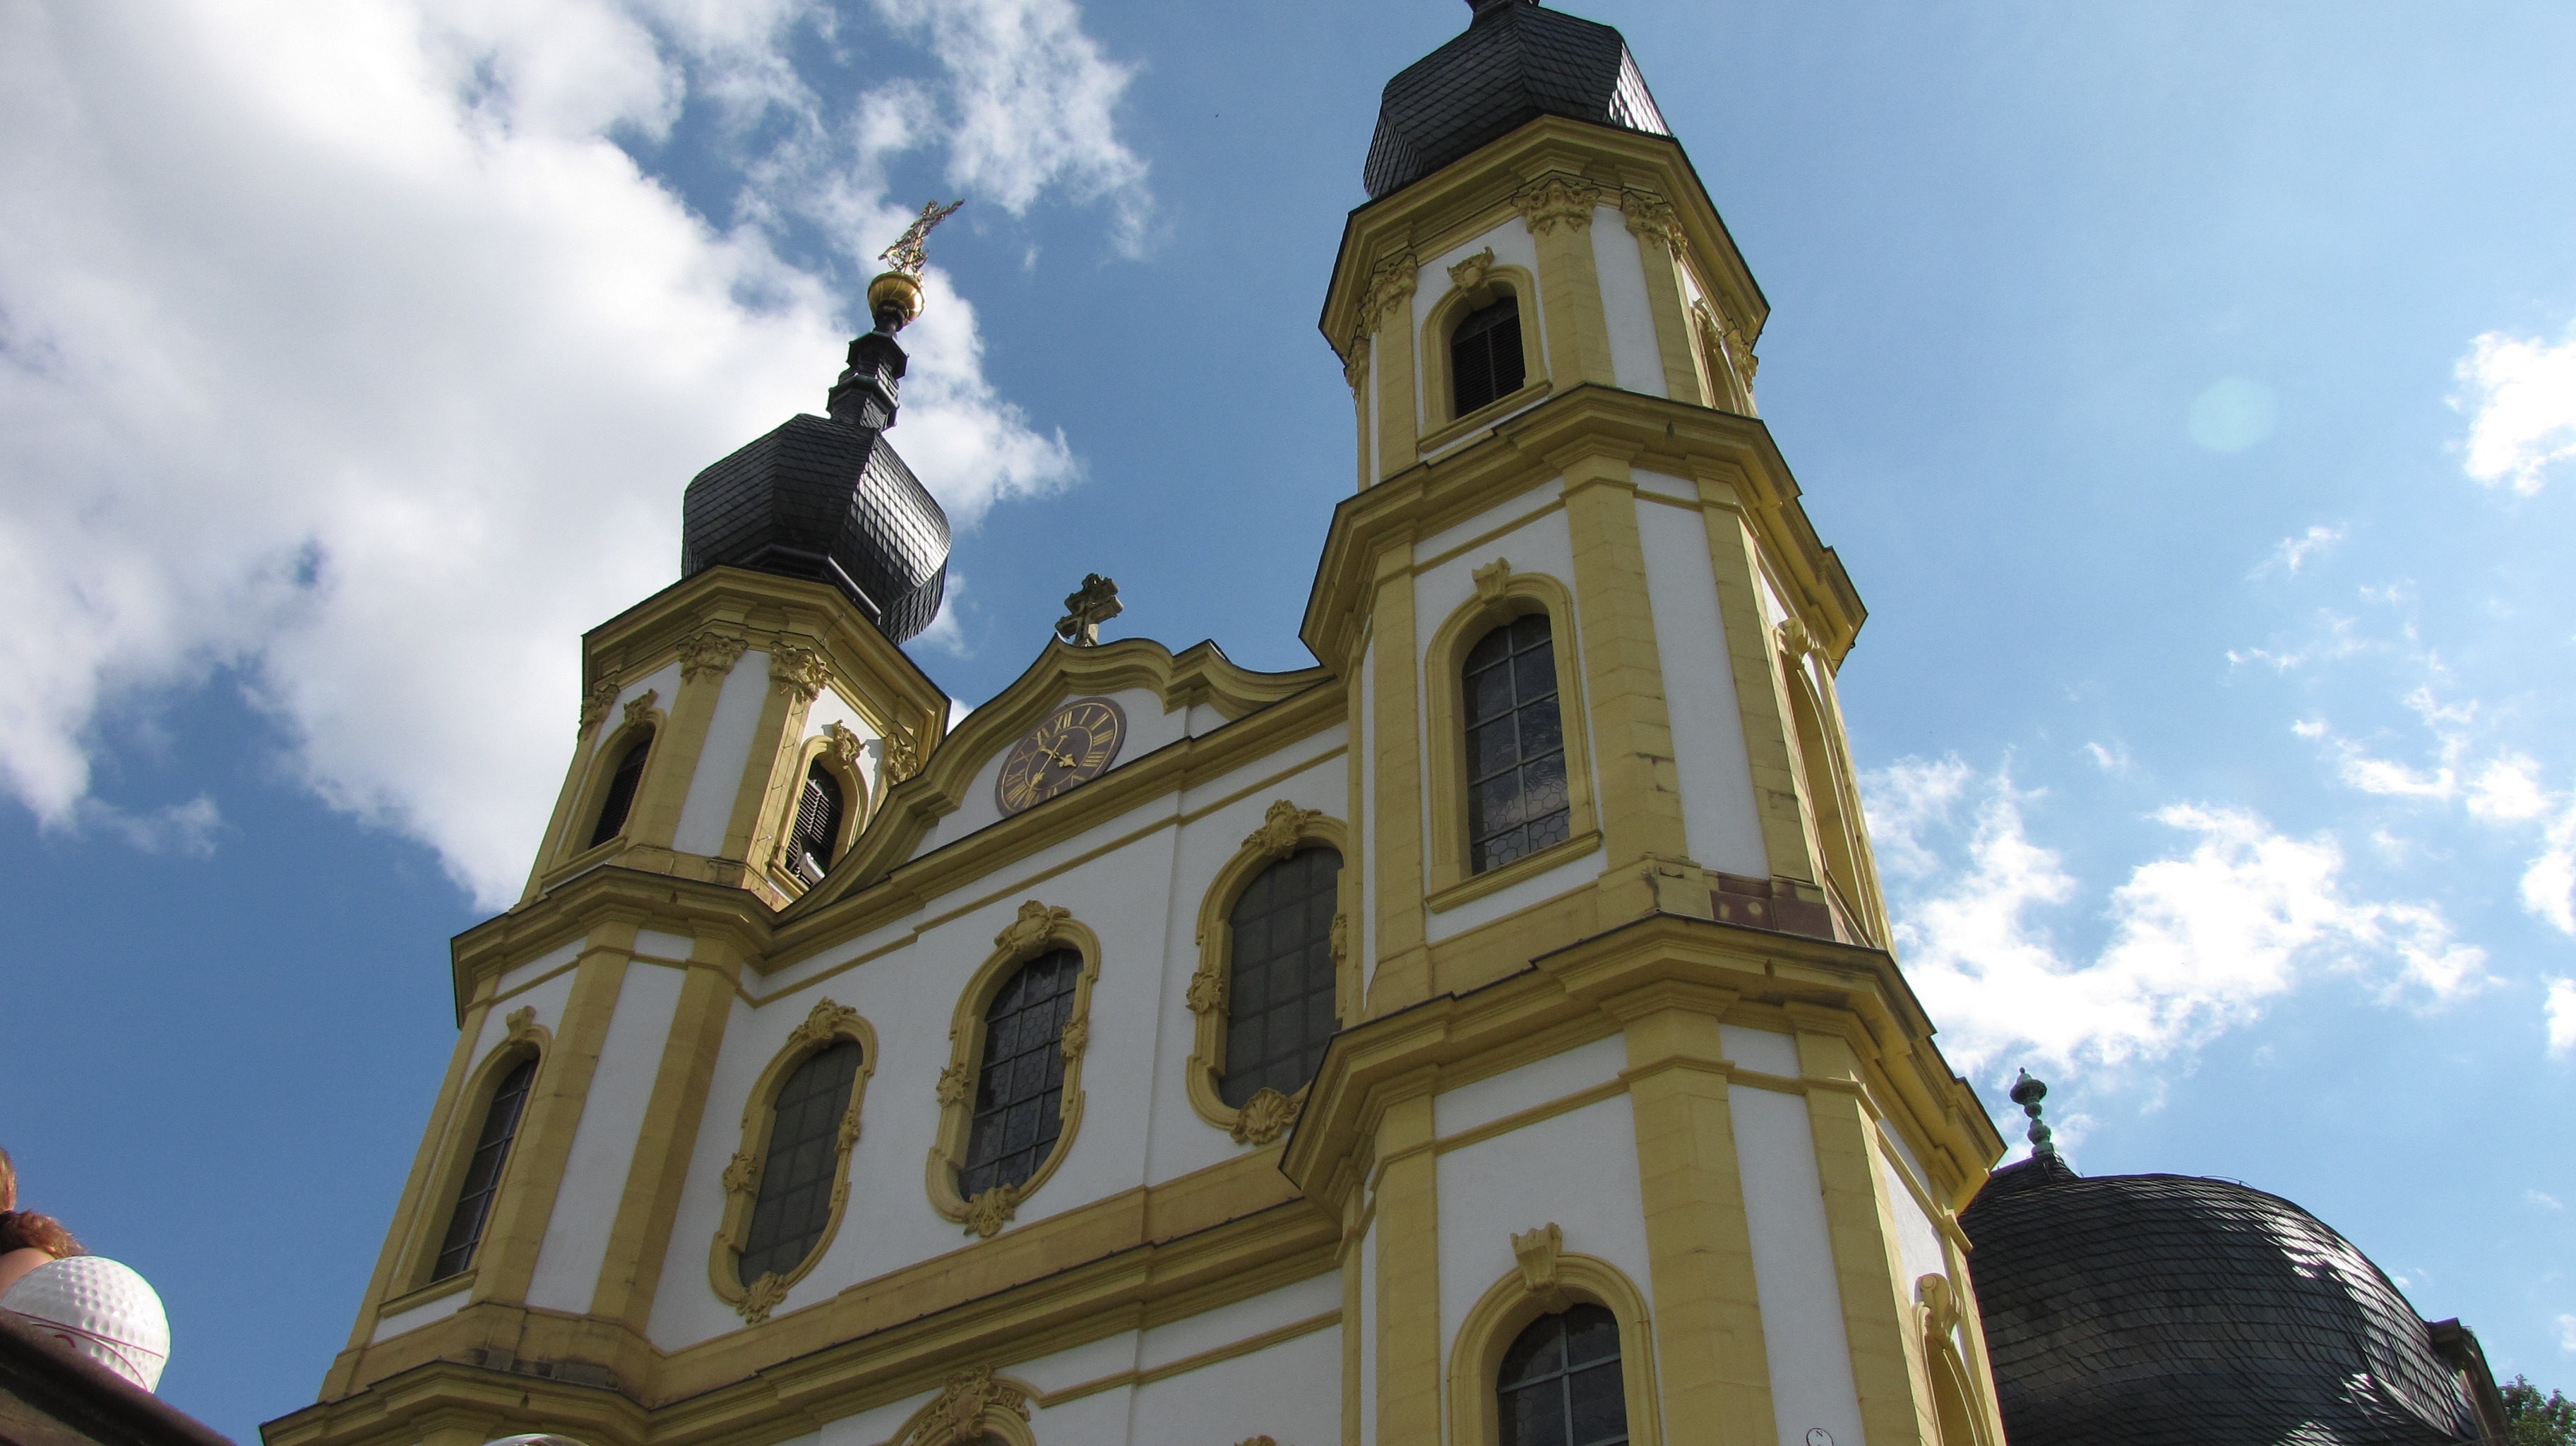
building, landmark, church, cathedral, chapel, place of worship, bell tower, spire, steeple, monastery, basilica, kahn, swiss francs, w rzburg, balthasar neumann